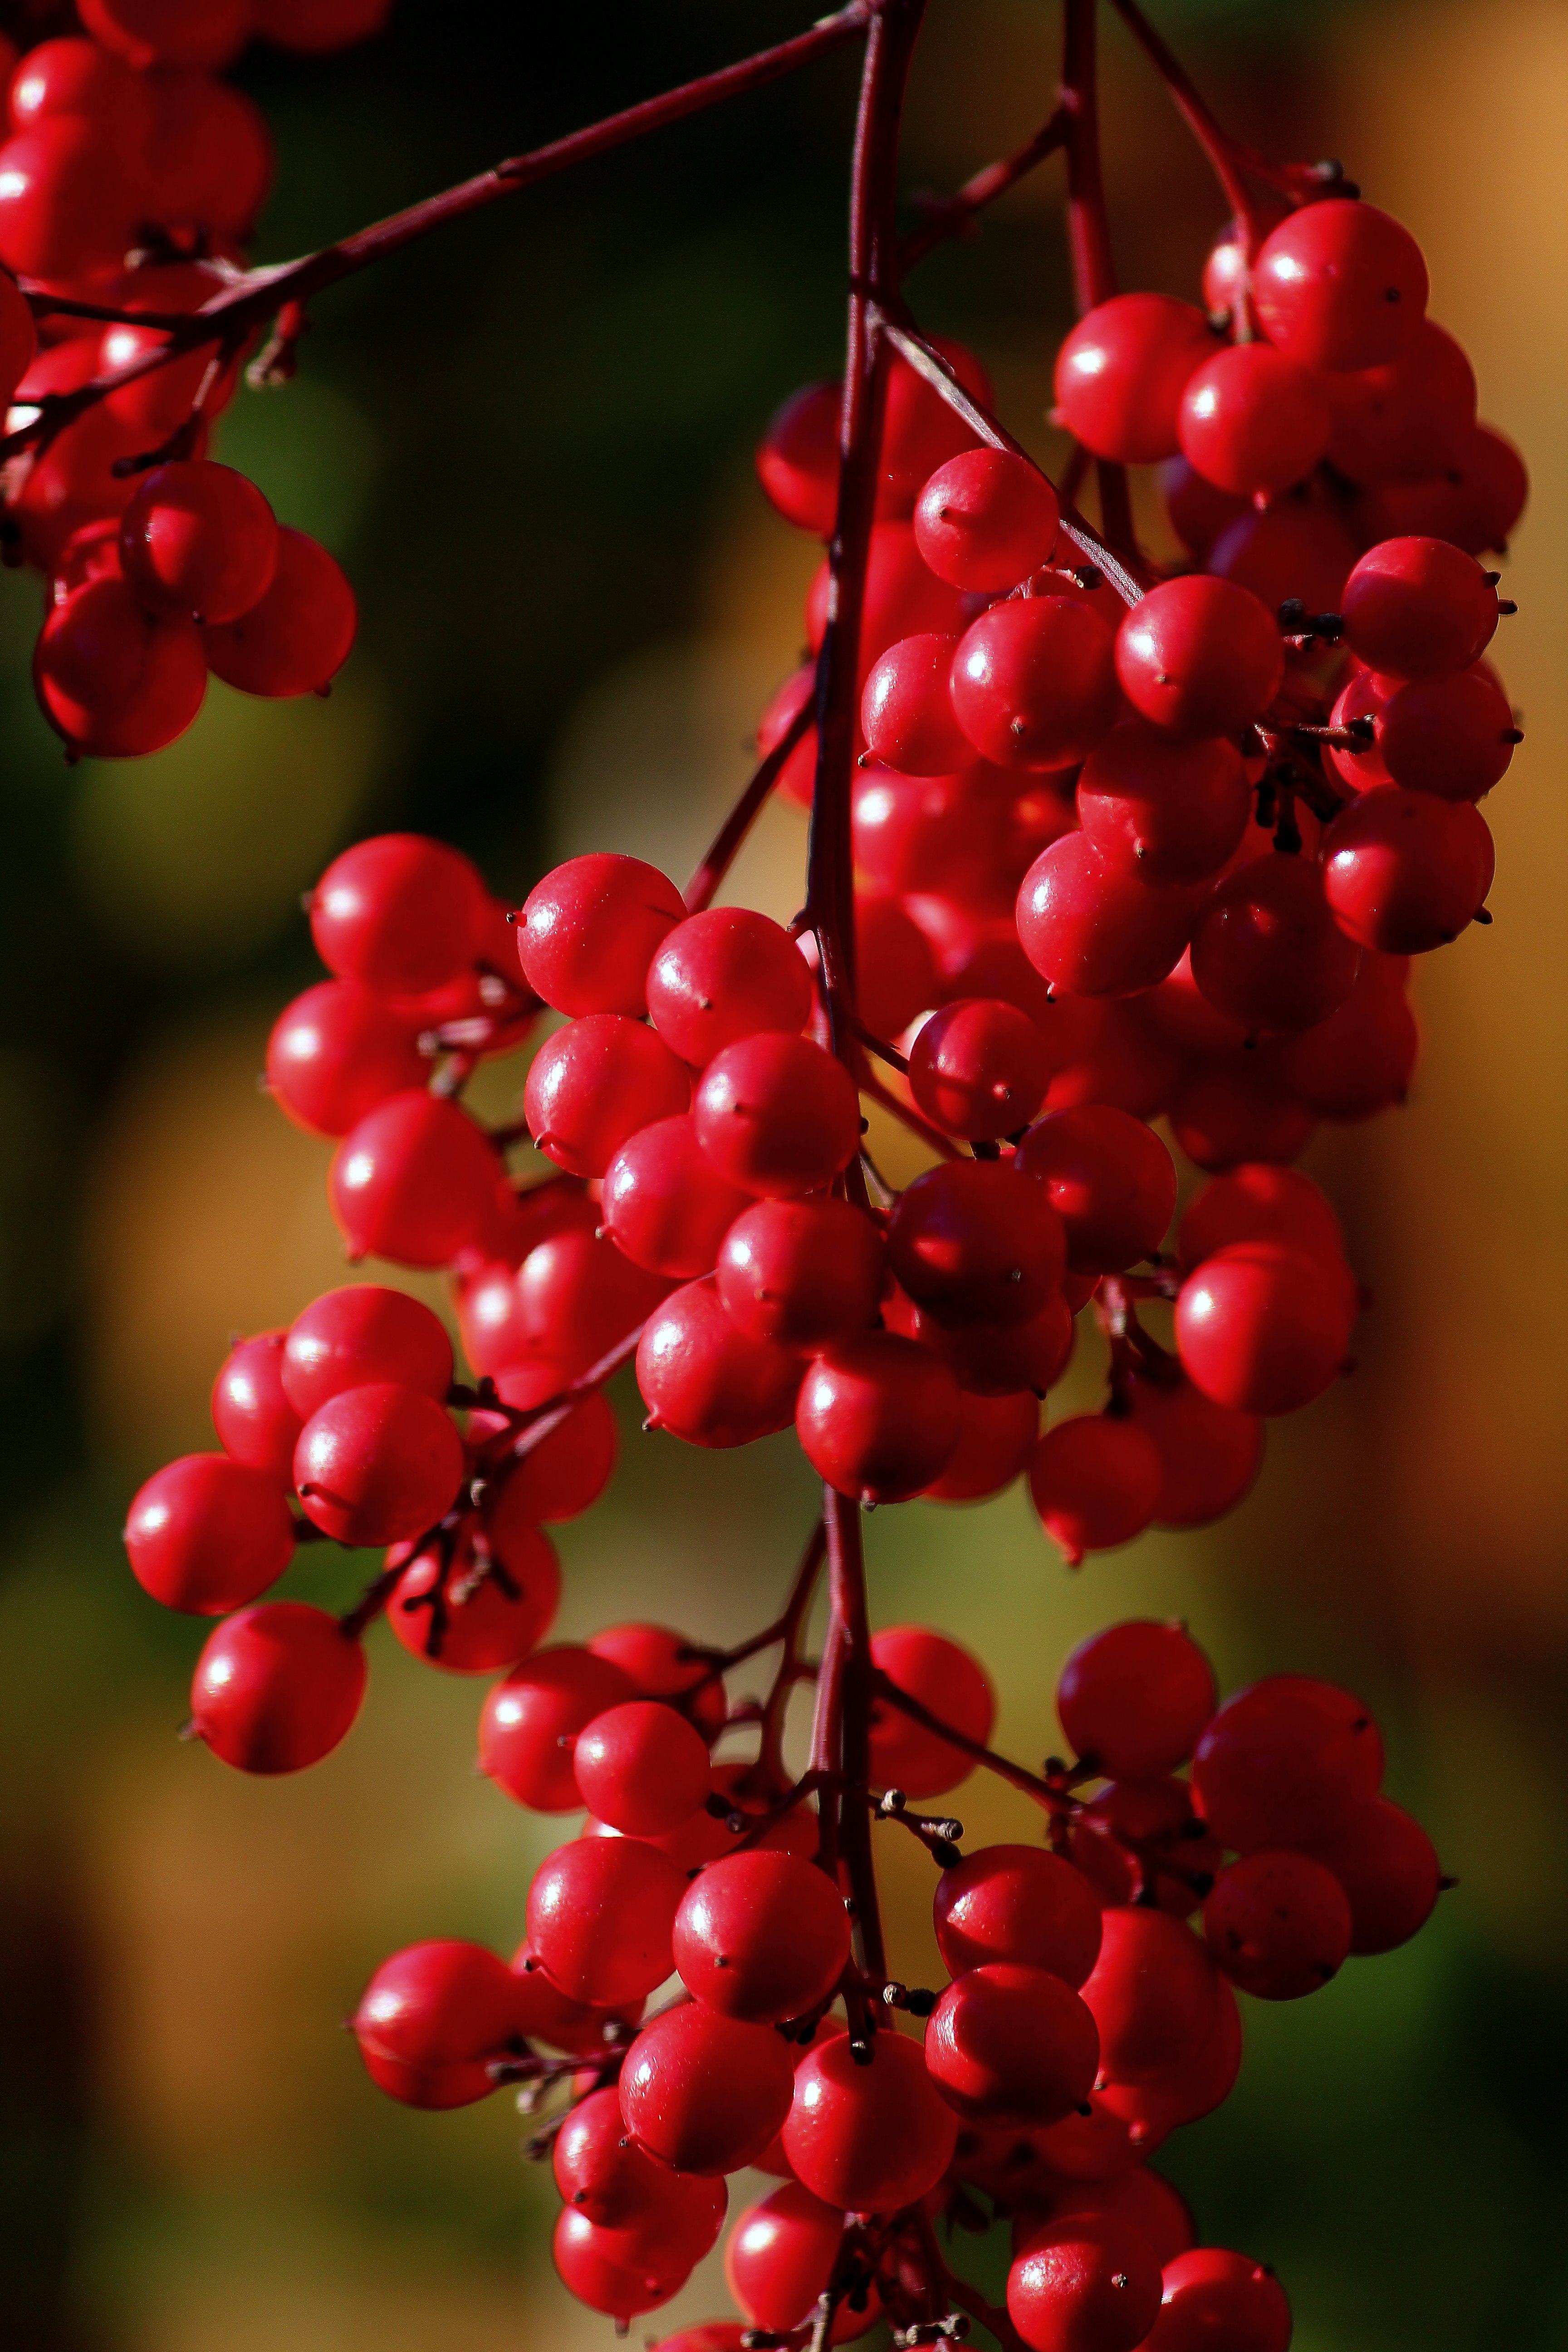
tree, nature, branch, plant, fruit, berry, leaf, flower, food, red, produce, macro, botany, flora, flowers, shrub, naturaleza, flores, rowan, ggl1, gaby1, canon550d, macro photography, flowering plant, woody plant, land plant, schisandra